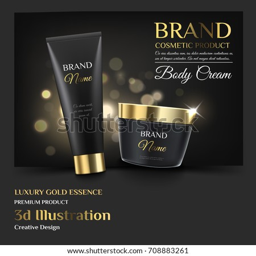
a beautiful luxury cosmetic template for ads , realistic 3d black matte tube and jar ready for design and print .